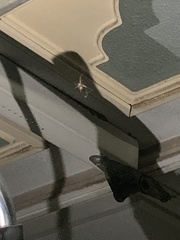
Species: Parasteatoda_tepidariorum